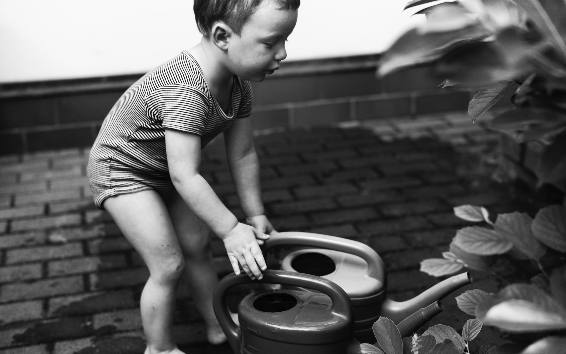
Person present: Yes